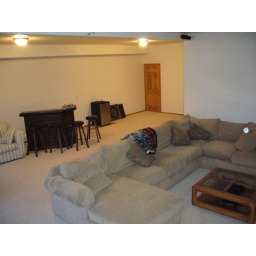
Greatroom in basement with home theater and games, also pull out full bed and large couch for sleeping extra people.